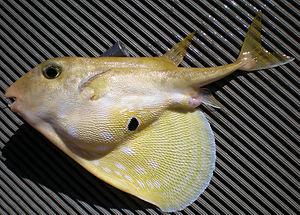
Les tétraodontiformes forment un ordre de poissons à nageoires rayonnées, aussi appelé Plectognathi. Certains les classent en tant que sous-ordre des Perciformes.
Triodon est un genre de poissons tetraodontiformes, le seul de la famille monotypique Triodontidae. Ce genre, à son tour monotypique, ne contient qu'une seule espèce, Triodon macropterus.